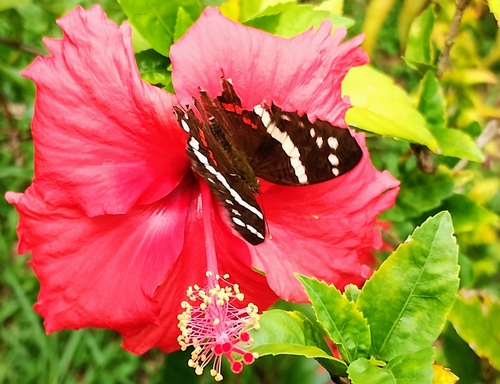
Scientific name: Anartia fatima
Common name: Banded peacock
Family: Nymphalidae
Order: Lepidoptera
Pollinator type: Primary pollinator
Habitat: Open areas and gardens
Geographic range: South America
Conservation status: Least Concern